Snoopy's Street Fair

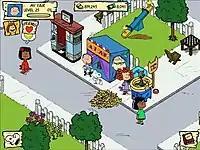
A typical street fair in the game.

"Snoopy's Street Fair" is a city-building game where the player plays Charlie Brown, who starts and builds a street fair. Using in-game currency, players must purchase stands and stalls, which are operated by different "Peanuts" characters. The game has two different currencies: coins and Snoopy Bucks. Coins can be earned from the different stands and stalls, while Snoopy Bucks are primarily acquired through microtransactions, although they can also be acquired through other means, such as by leveling up. Players also have a to-do list, which includes various optional missions that reward the player with in-game currency and experience points when completed.